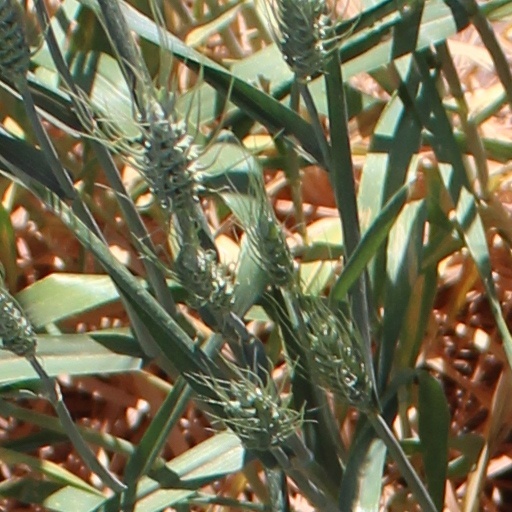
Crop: wheat